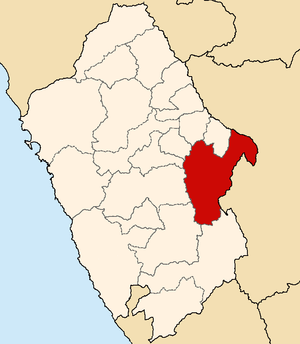
La province de Huari est l'une des vingt provinces de la région d'Ancash, au Pérou. Son chef-lieu est la ville de Huari.